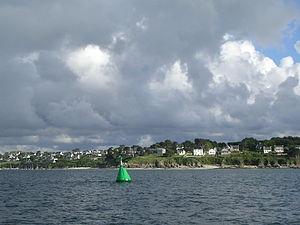
vue de l'entree de l'aber benoit
L'Aber-Benoît est un aber du Pays de Léon dans le Nord-Ouest du Finistère, en Bretagne.